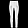
Label: Trouser